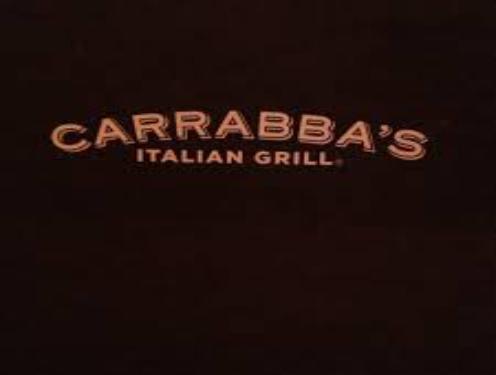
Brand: Carrabba's Italian Grill
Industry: Food